Saint-Savin, Hautes-Pyrénées

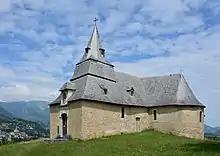
View of the Chapel of Notre Dame de Piétat, close to Saint-Savin

One legend concerns the name Pyrenees. In the ancient past, Hercules visited the area, and fell in love with a beautiful girl named Pyrene, who happened to be a daughter of the King of Cerdagne. The king refused to allow Pyrene to marry Hercules, and so the desperate girl ran away. Hercules searched for her, but found her too late: she had been killed by wild cats. Hercules buried the body, and covered her grave with stones, which subsequently became the mountains.